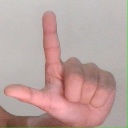
अक्षर: ल